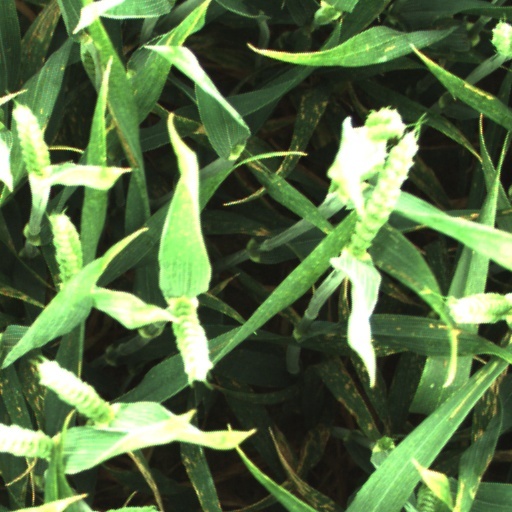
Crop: wheat